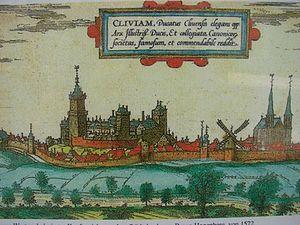
Clèves, en allemand Kleve et en néerlandais Kleef, est une ville d'Allemagne située sur le Rhin d'environ 51 000 habitants. Elle est très proche de la frontière avec les Pays-Bas.